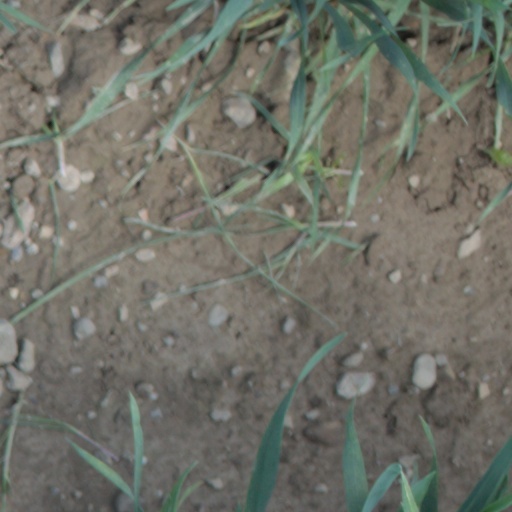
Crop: wheat